Mazda B series

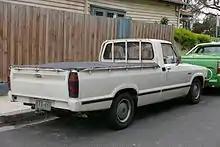
1983 Mazda B2200 (UD)

The B2000 was also available in a long-bed version with a longer wheelbase and rear overhang, which was given the model name "Sundowner" in some markets—a reference to nomadic Australian herders who would make camp wherever they were at sundown. The regular model code UC11 was changed to UC21 when it was fitted with a long bed. The chassis coding system was used for the US market in 1981 when a standardized VIN code was introduced. This change led to a second coding system, complicating the identification and grouping of these trucks. The B series was reskinned during 1982, with new sheetmetal below the belt line, and was replaced in January 1985. By this time, 1.8 million Mazda B-series trucks had been built since 1961.